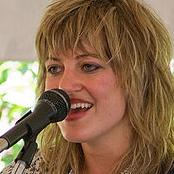
Age: 28